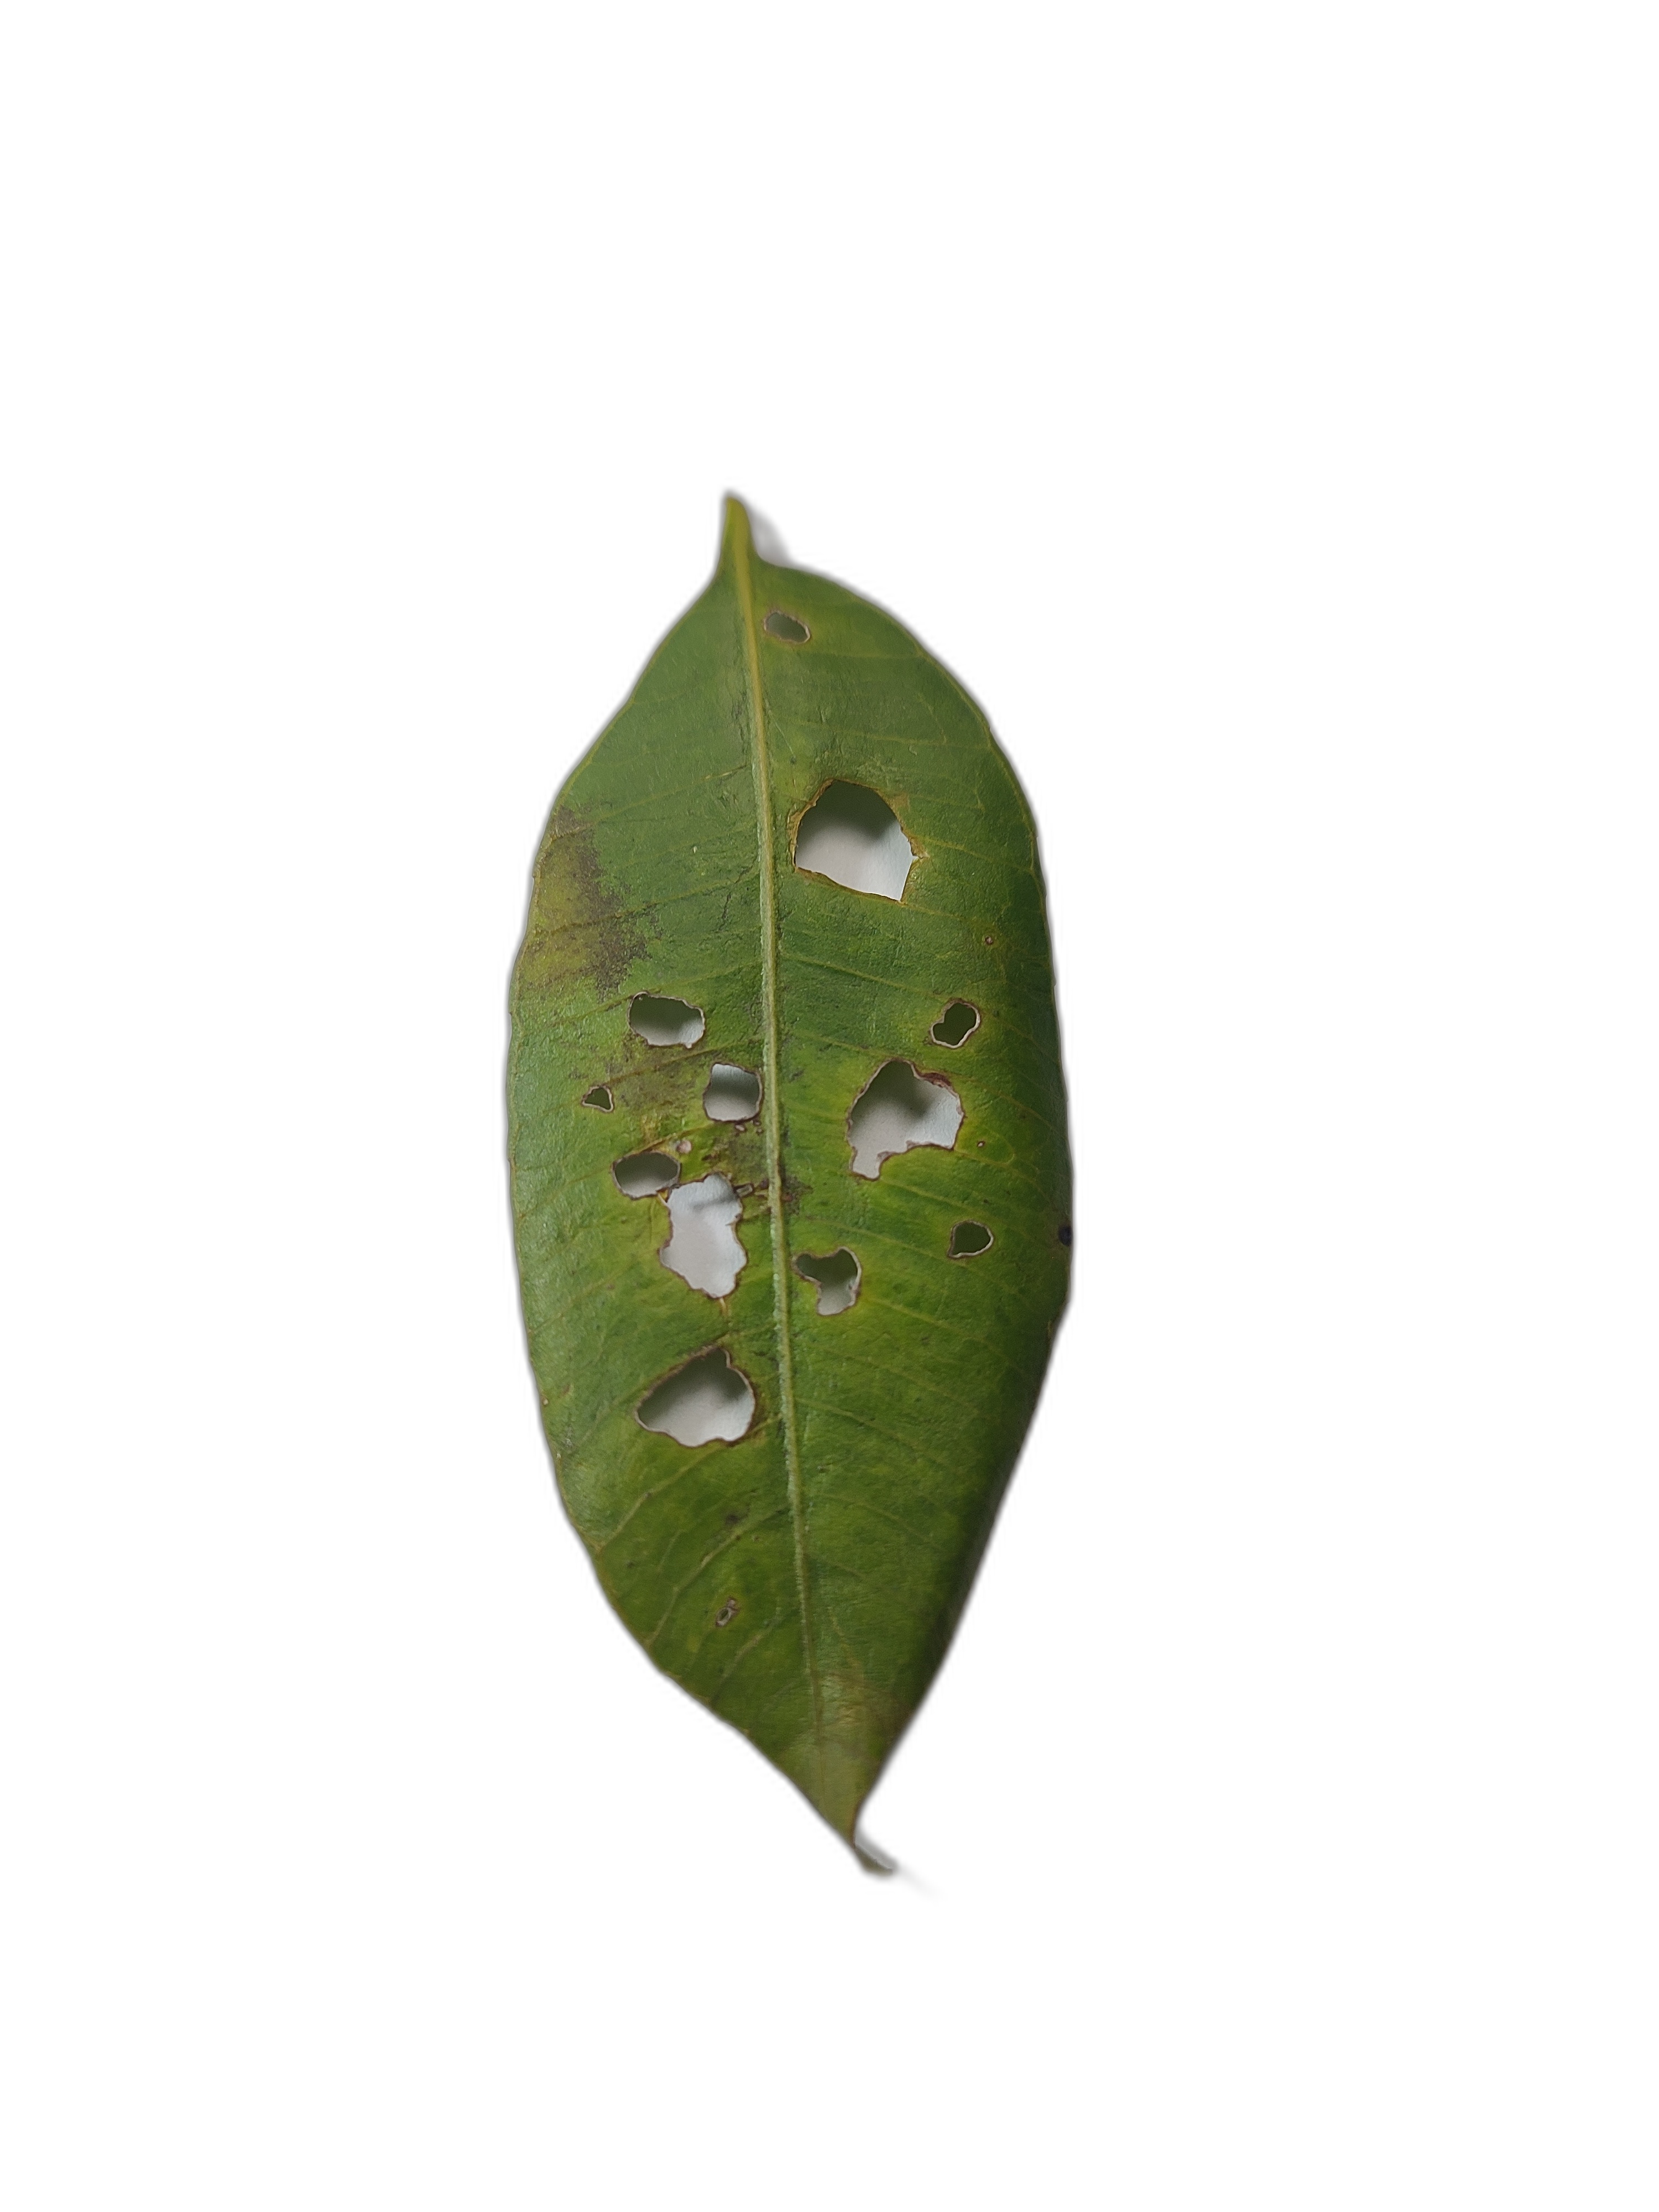
Label: not_healthy